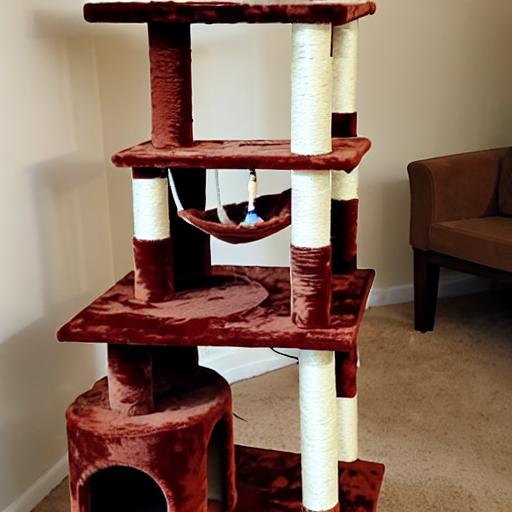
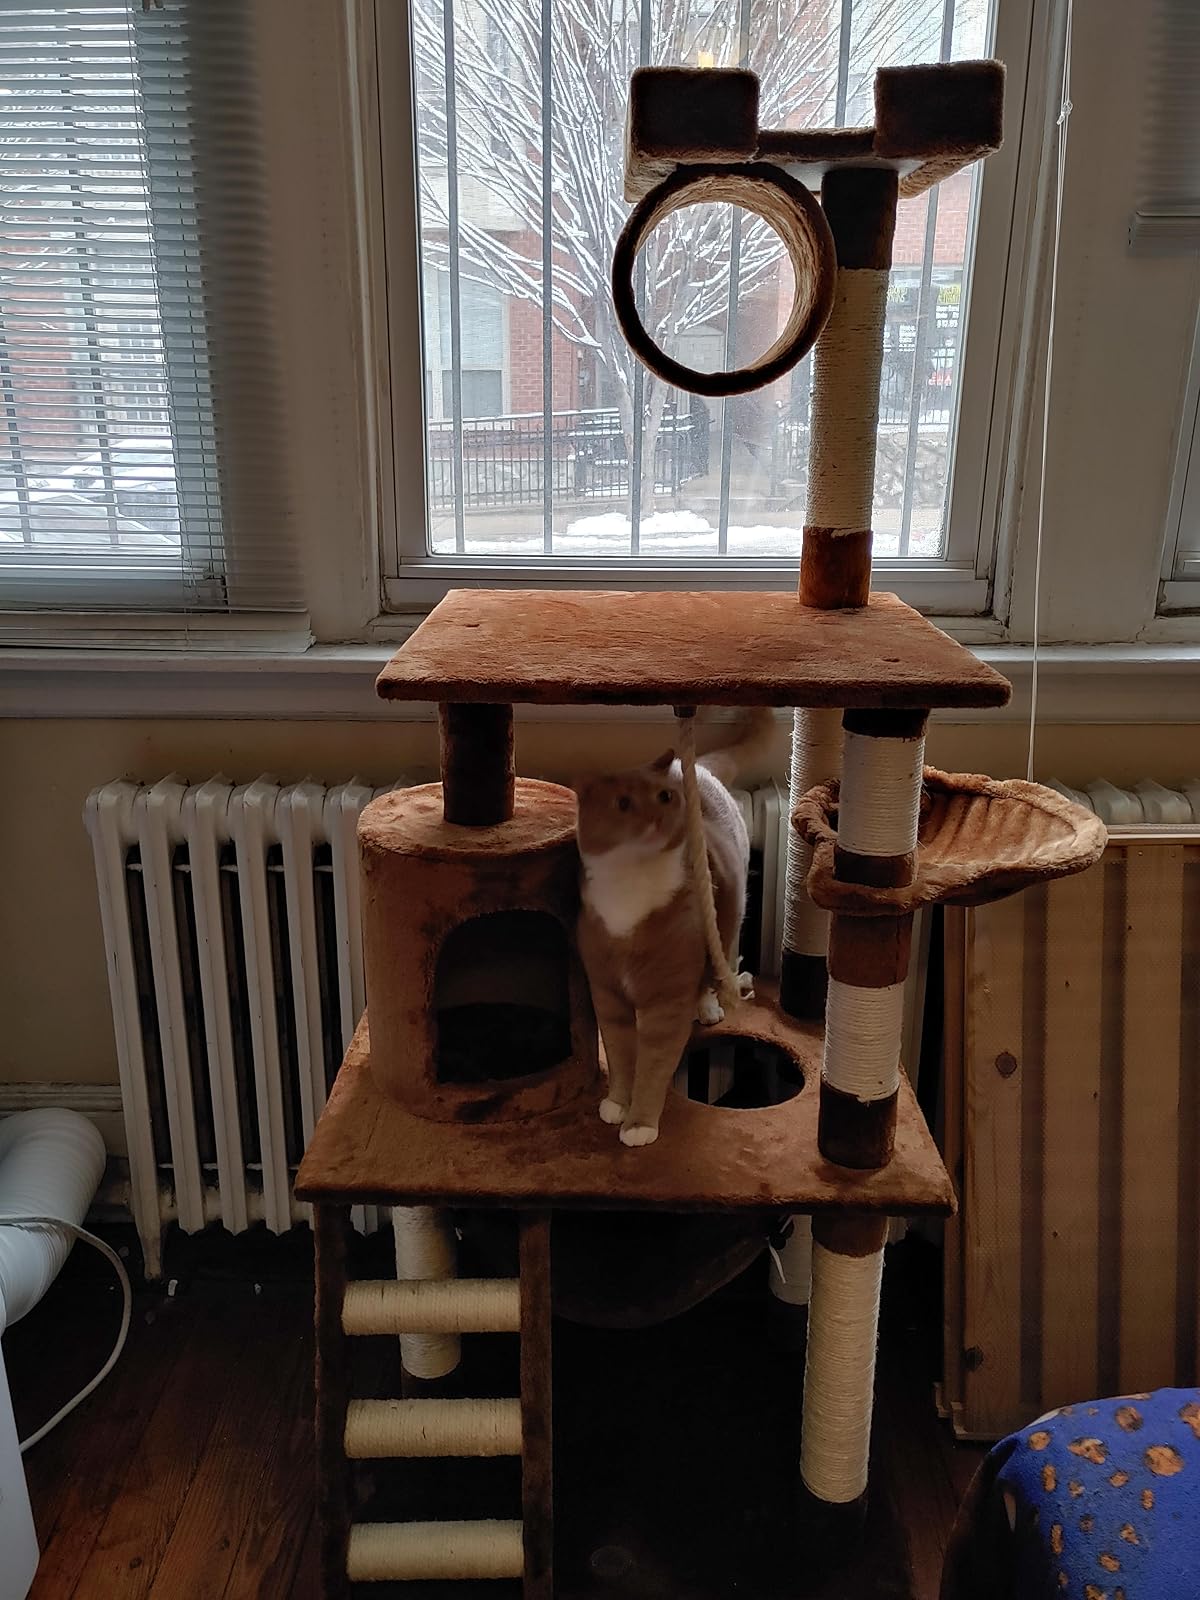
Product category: items_cat tree
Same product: no